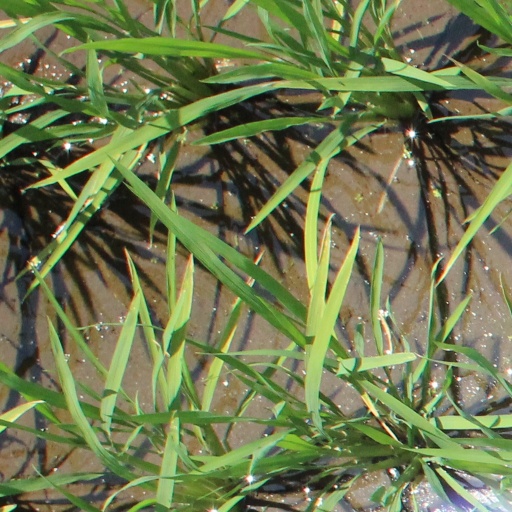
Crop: rice